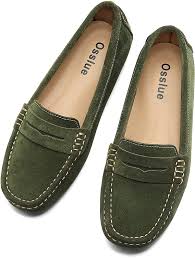
Label: Boat